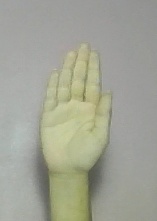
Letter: seen